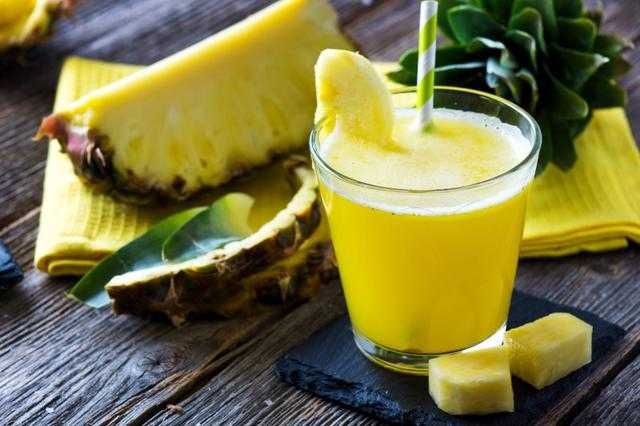
Label: Pineapple